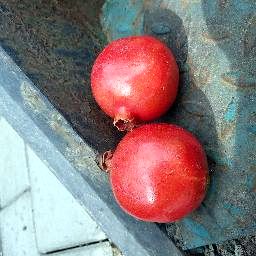
Fruit: Pomegranate
Quality: Good